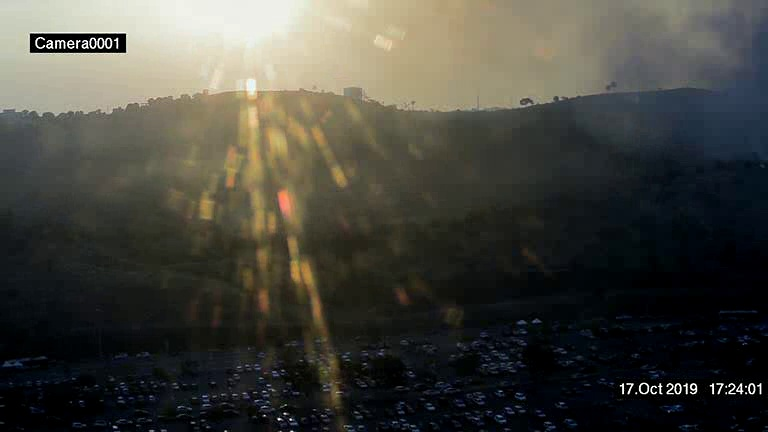
Fire: no
Smoke: yes